Deities and fairies of fate in Slavic mythology

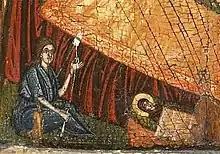
Spinner turns the "thread of life" at the cradle of the Mother of God. Fragment of the "Nativity" icon, Ukraine, 16th century.

They were said to look after pregnant women, and after giving birth to a child, they determined his fate for the rest of his life. The "rozhanitsy" appeared at midnight three days after the birth of the child, at his cradle, when they were supposed to foretell the child's good or bad fate for life. After determining the fate of the child, it was saved as an indelible mark on the forehead. The "rozhanitsy"'s opinions on the future of the child were often contradictory, and the final, oldest parent makes the final decision. The first, youngest "rozhanitsa" spins, the second measures and the third cuts off the thread of life – the longer the thread, the longer life will be. Among southern Slavs, "rozhanitsy" were sometimes distinguished from "sudzhenitsy", who were said to appear before death and during important moments in life. "Rozhanitsy" were sometimes called upon to protect the family from illness.